Anti-nuclear movement

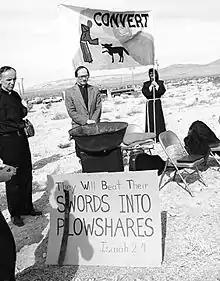
Members of Nevada Desert Experience hold a prayer vigil during the Easter period of 1982 at the entrance to the Nevada Test Site.

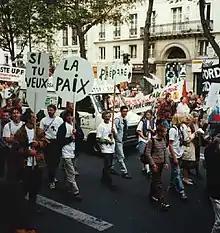
Demonstration against French nuclear testing in 1995 in Paris

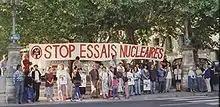
Demonstration in Lyon, France, in the 1980s against nuclear tests

Anti-nuclear groups say that reliance on nuclear energy can be reduced by adopting energy conservation and energy efficiency measures. Energy efficiency can reduce energy consumption while providing the same level of energy "services".